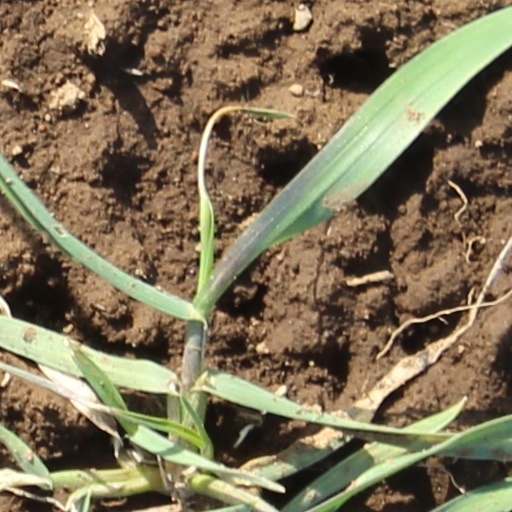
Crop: wheat